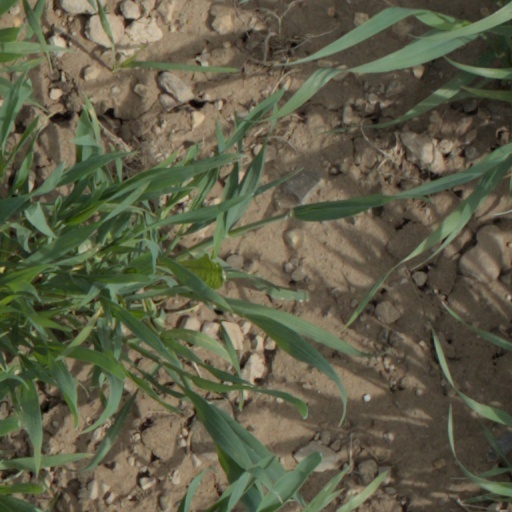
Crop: wheat